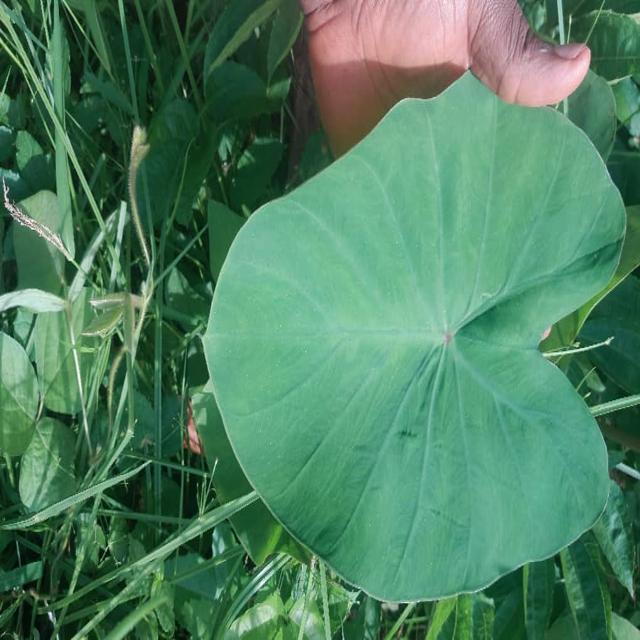
Label: Healthy